2009 Isle of Wight Council election

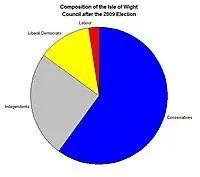
The composition of the Isle of Wight Council after the 2009 election.

After a review by the Local Government Boundary Commission for England, the number of seats on the council was reduced from 48 single-member wards, to a 40-member council, consisting of 38 single member wards, and one double-member ward.